Institut d'études politiques de Lyon

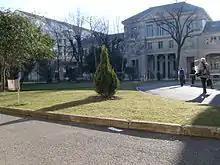
Lumière University Lyon 2

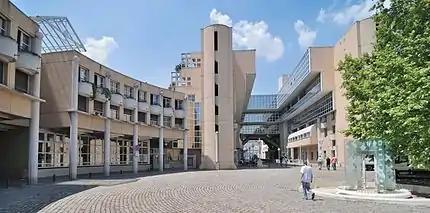
École normale supérieure de Lyon

Along with the ENS in Lyon and the Université Lumière-Lyon 2, Sciences Po is running the Lyon Institute of East Asian Studies ("Institut d'Asie Orientale"/ IAO), which has been graded A+ by AERES and has been considered as such as the best French research institute in this field. Since 2009, the IAO has been partnering with the Tohoku University within the framework of the Global Center of Excellence project as well as with the University of Beijing and the University of Tokyo for other projects. The IAO is involved in the training of PhD students under an agreement with the École normale supérieure Paris-Saclay and the Ecole Normale Supérieure de Ulm and the East China Normal University of Shanghai. IAO members also sit on dissertation committees at Stanford University and the University of California, Berkeley.